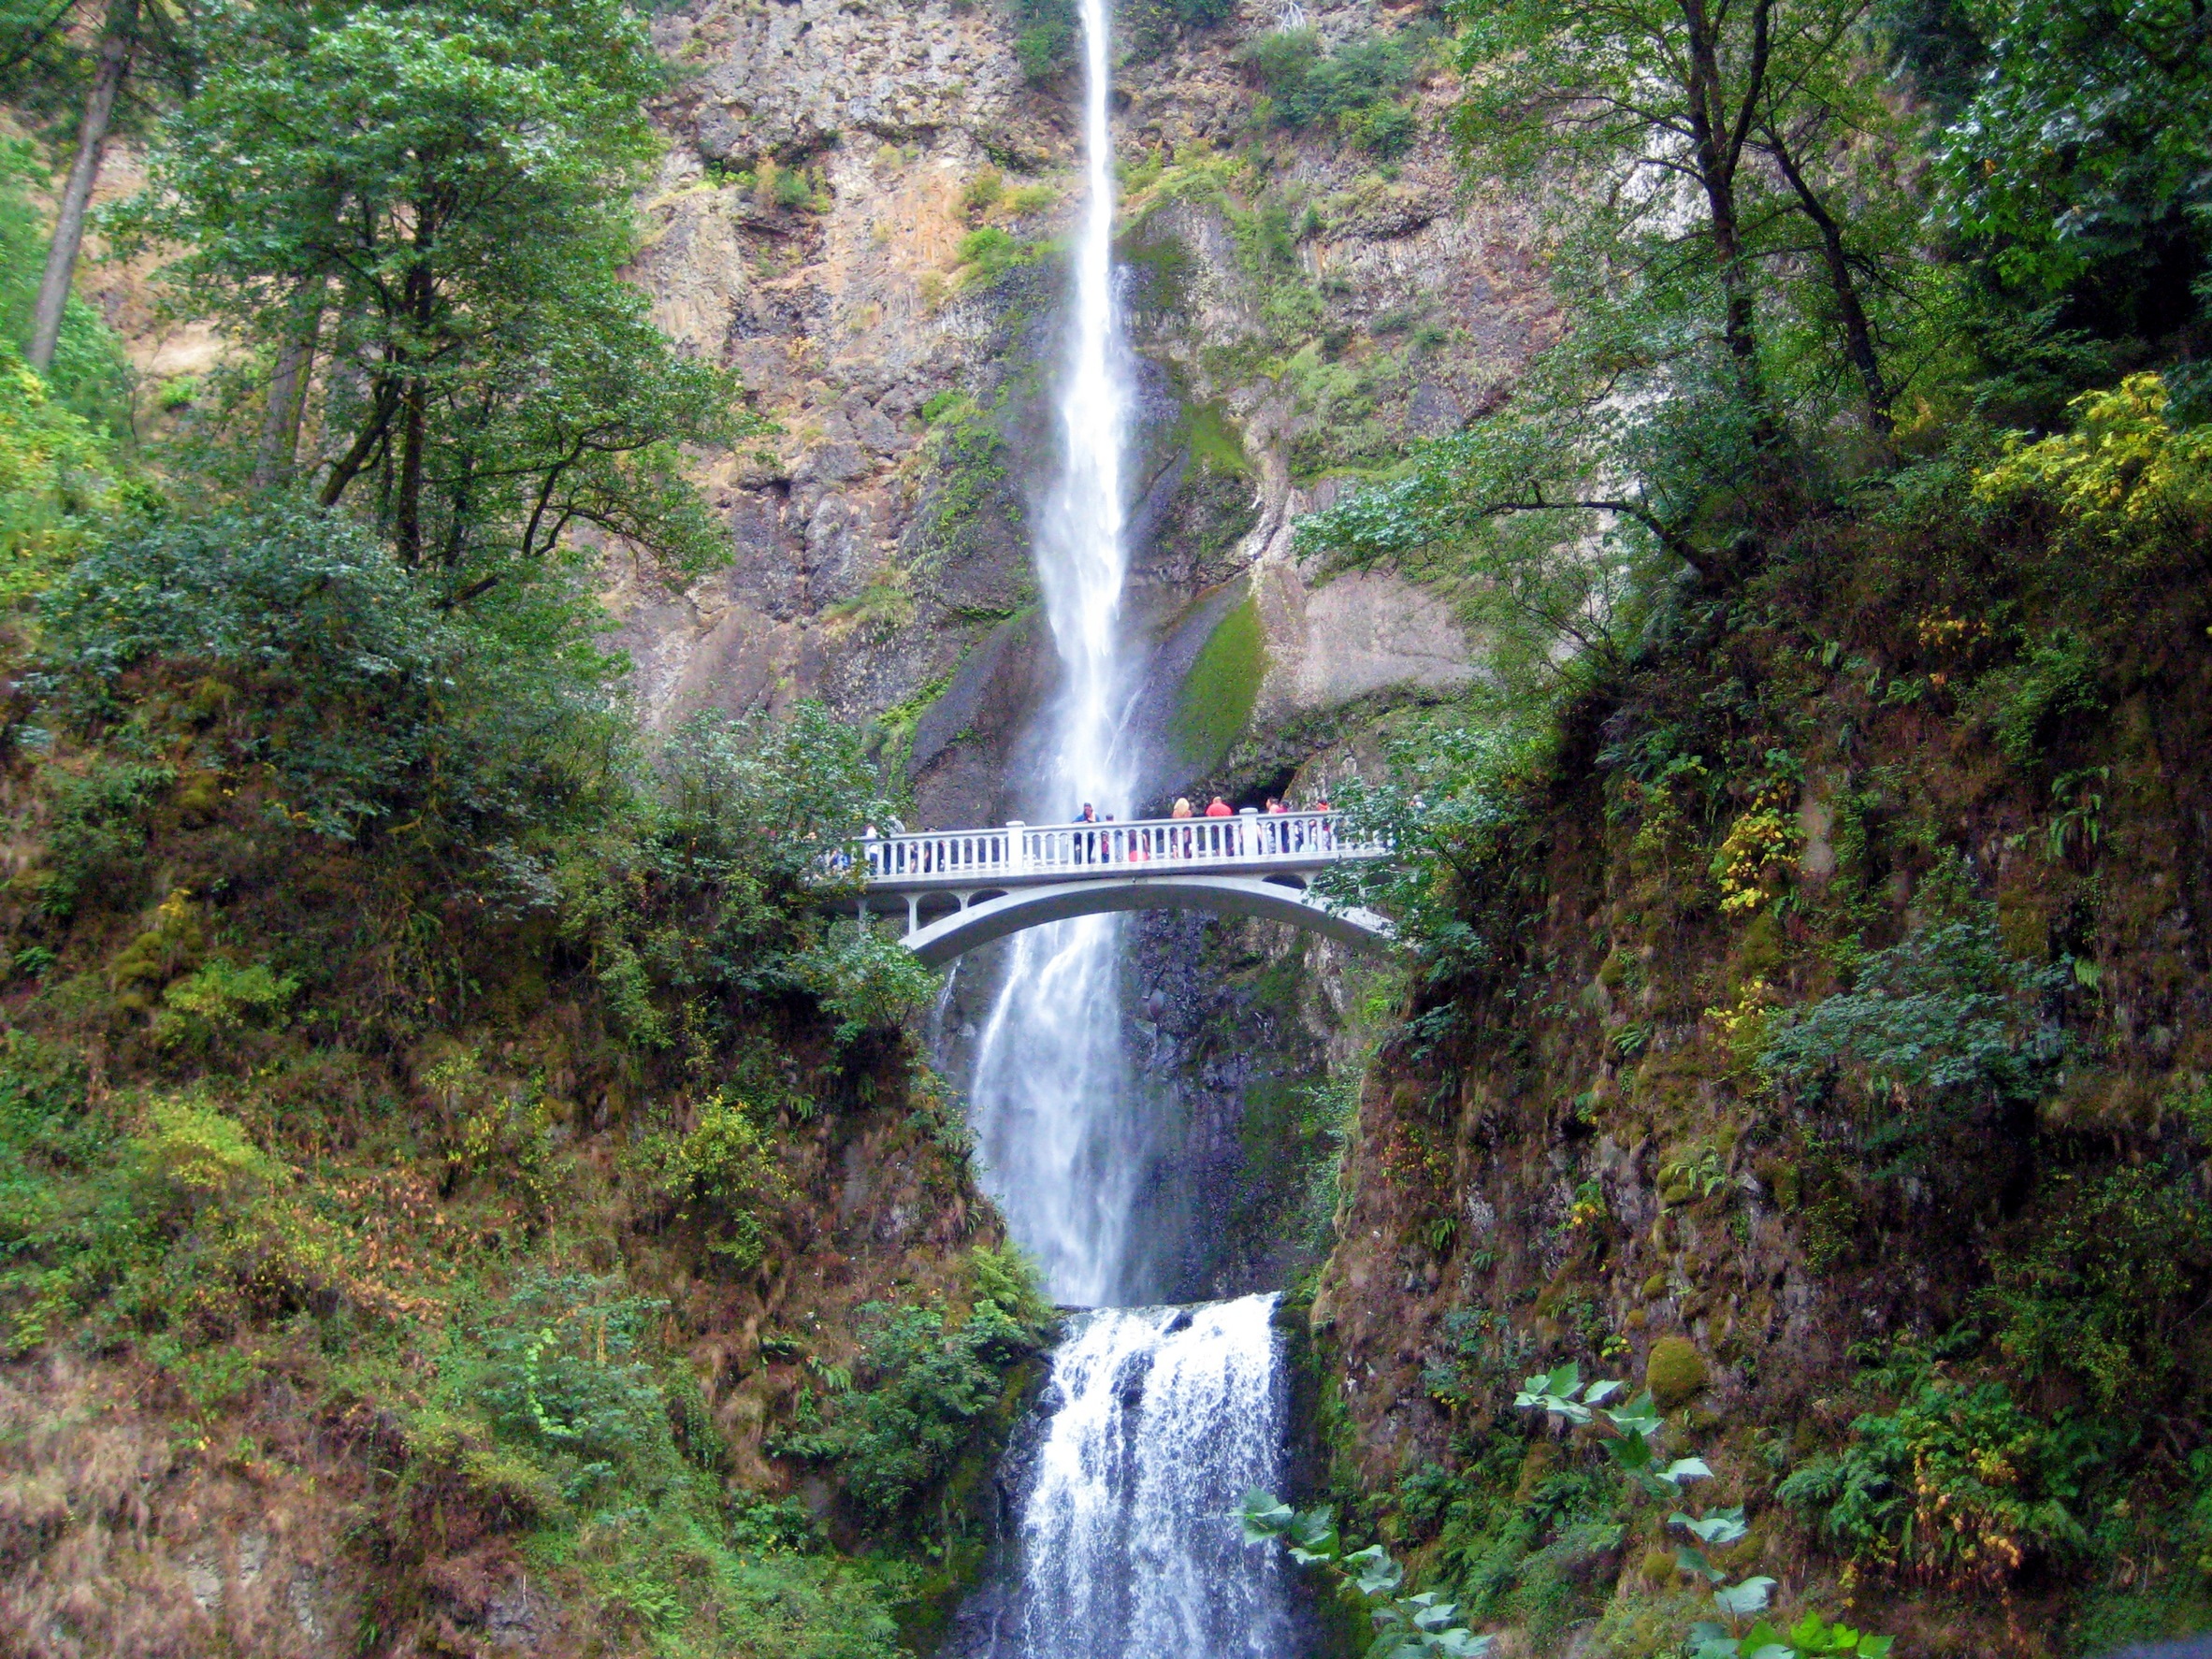
nature, waterfall, people, bridge, body of water, rocks, cliffs, rainforest, ravine, wasserfall, water feature, watercourse, nature reserve, state park